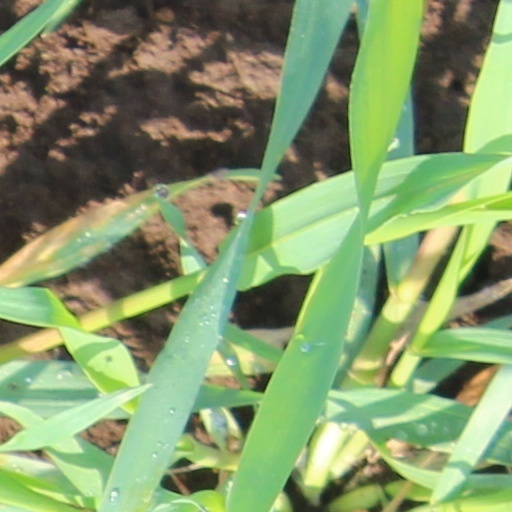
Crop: wheat